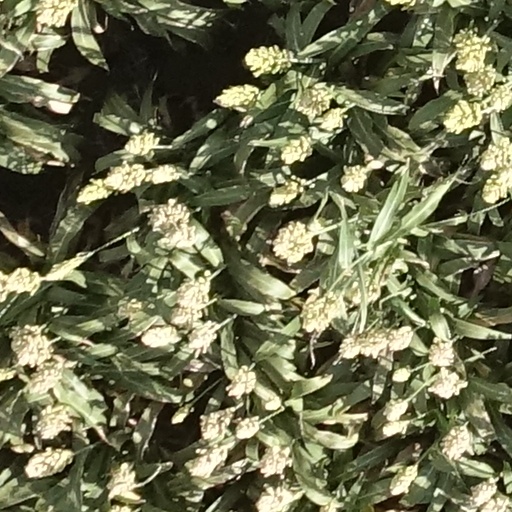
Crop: sorghum